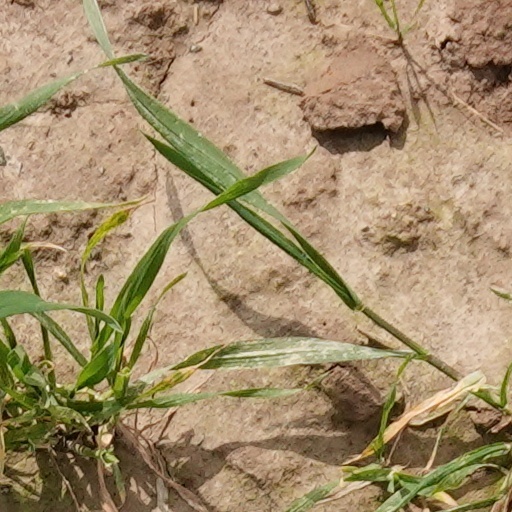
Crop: wheat